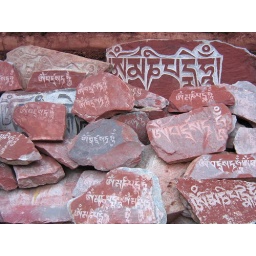
These stones were placed around the outside walls of the Dege Printing House